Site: brandenburg
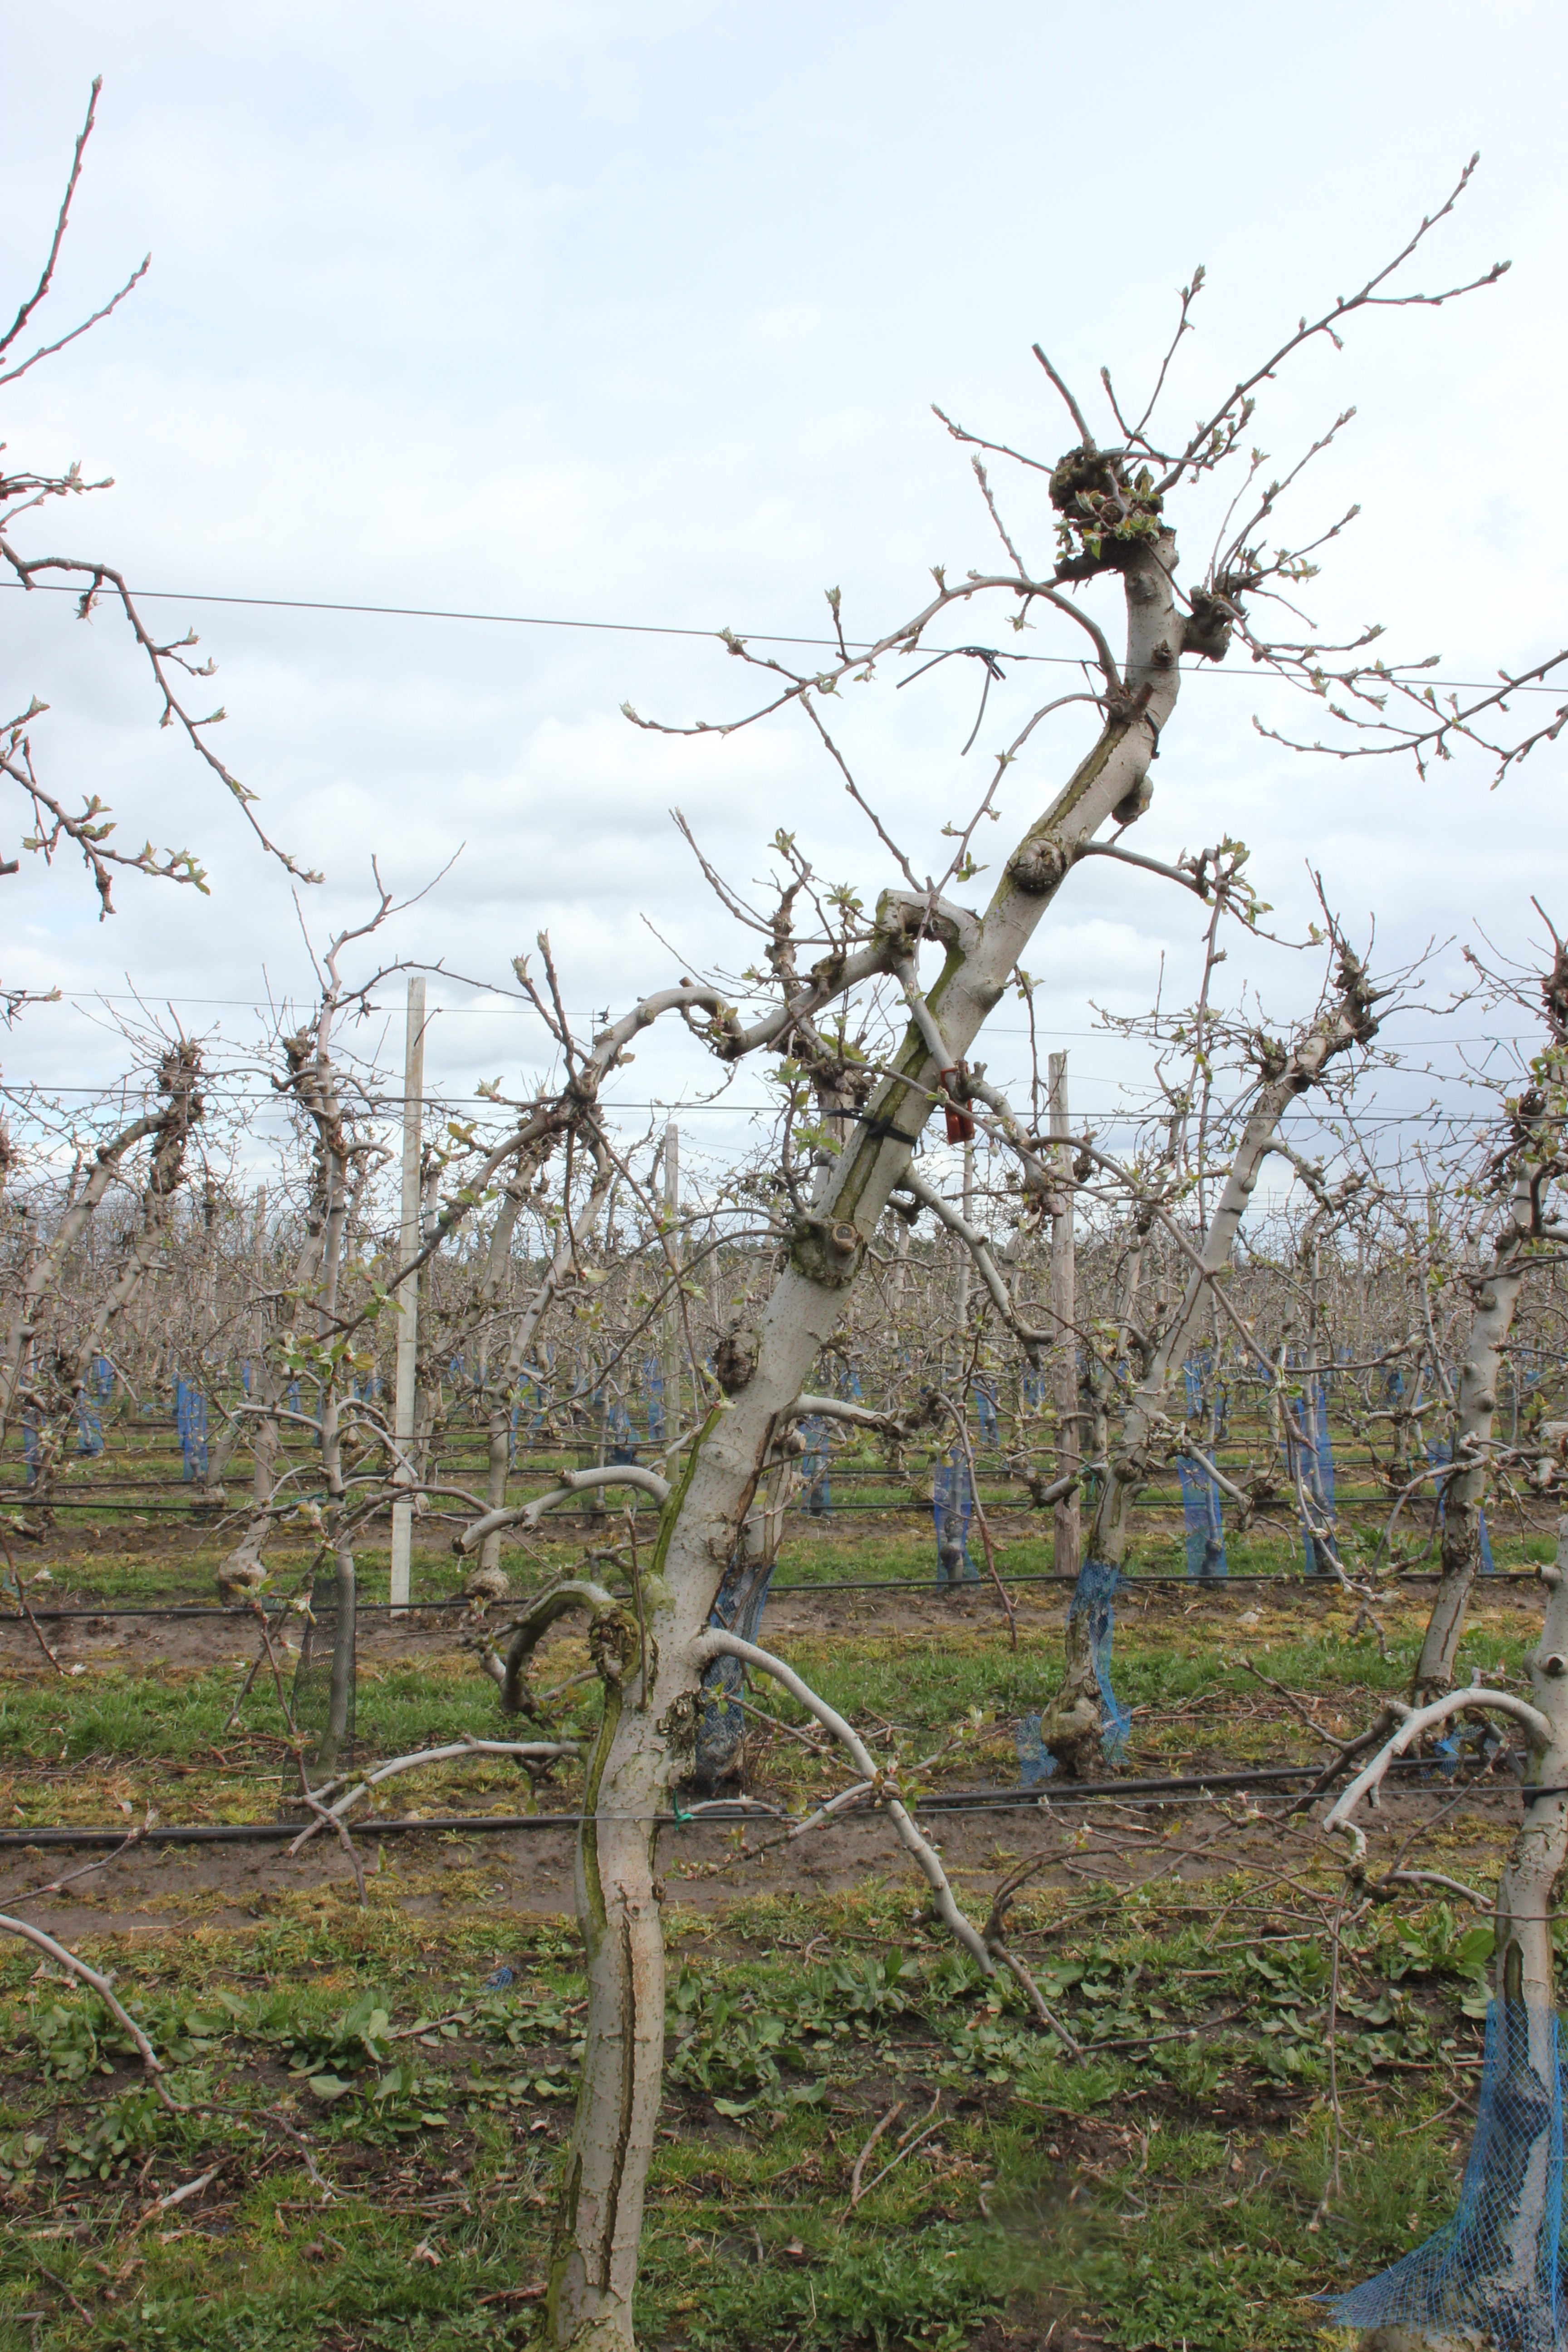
Growth stage (BBCH 55): Inflorescence emergence